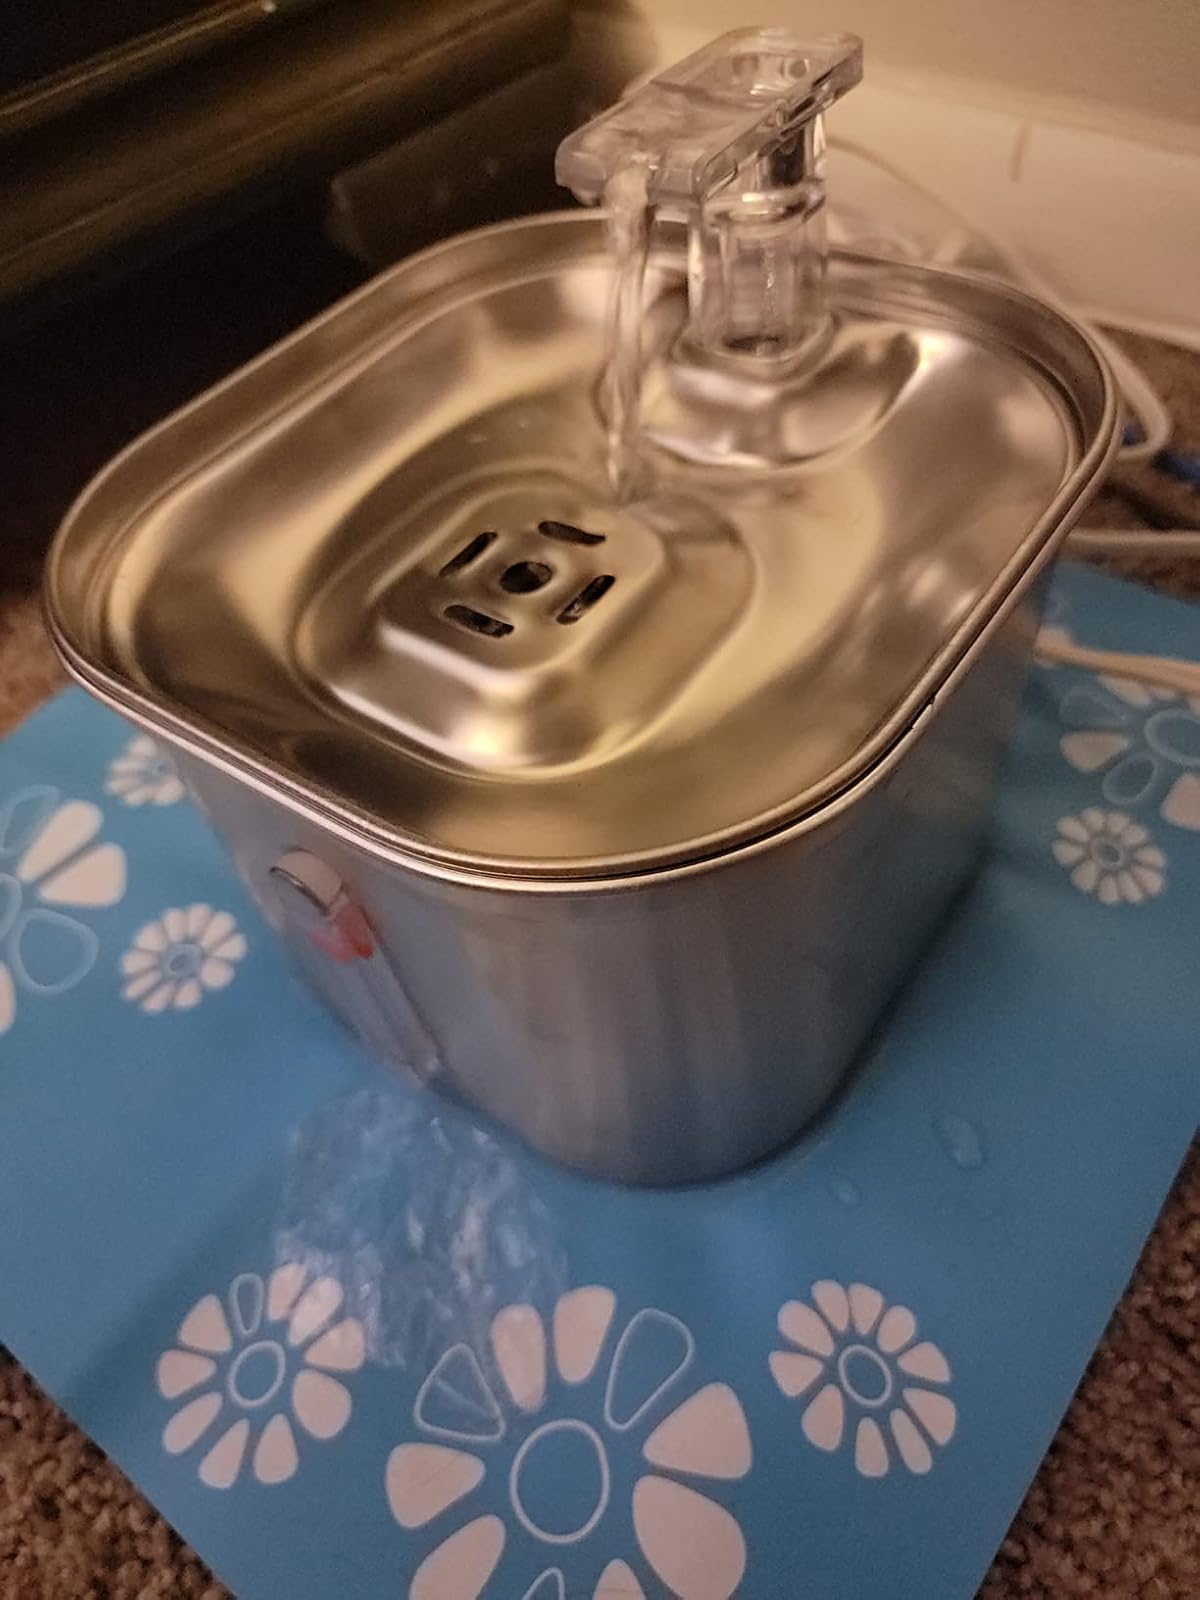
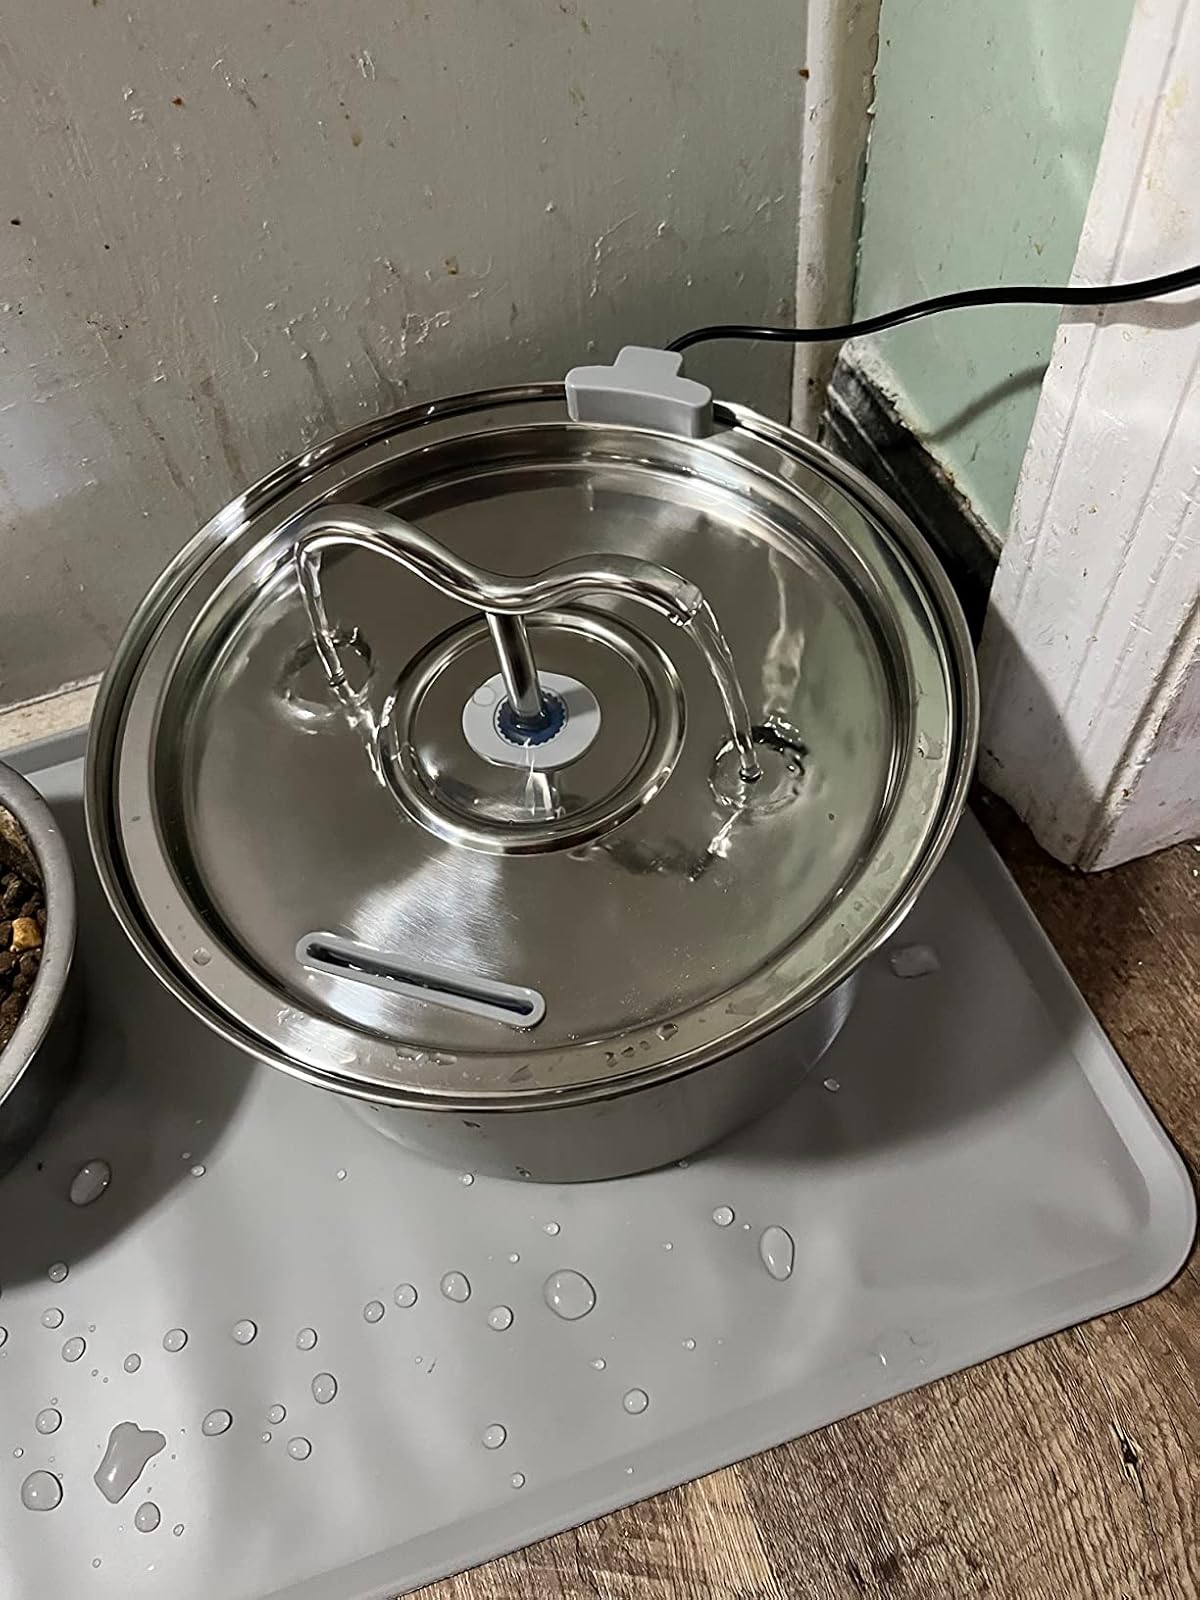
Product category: items_bowl
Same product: no